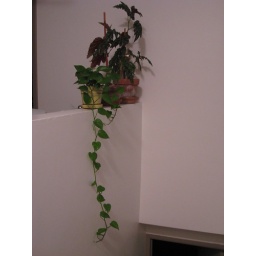
plants in the house